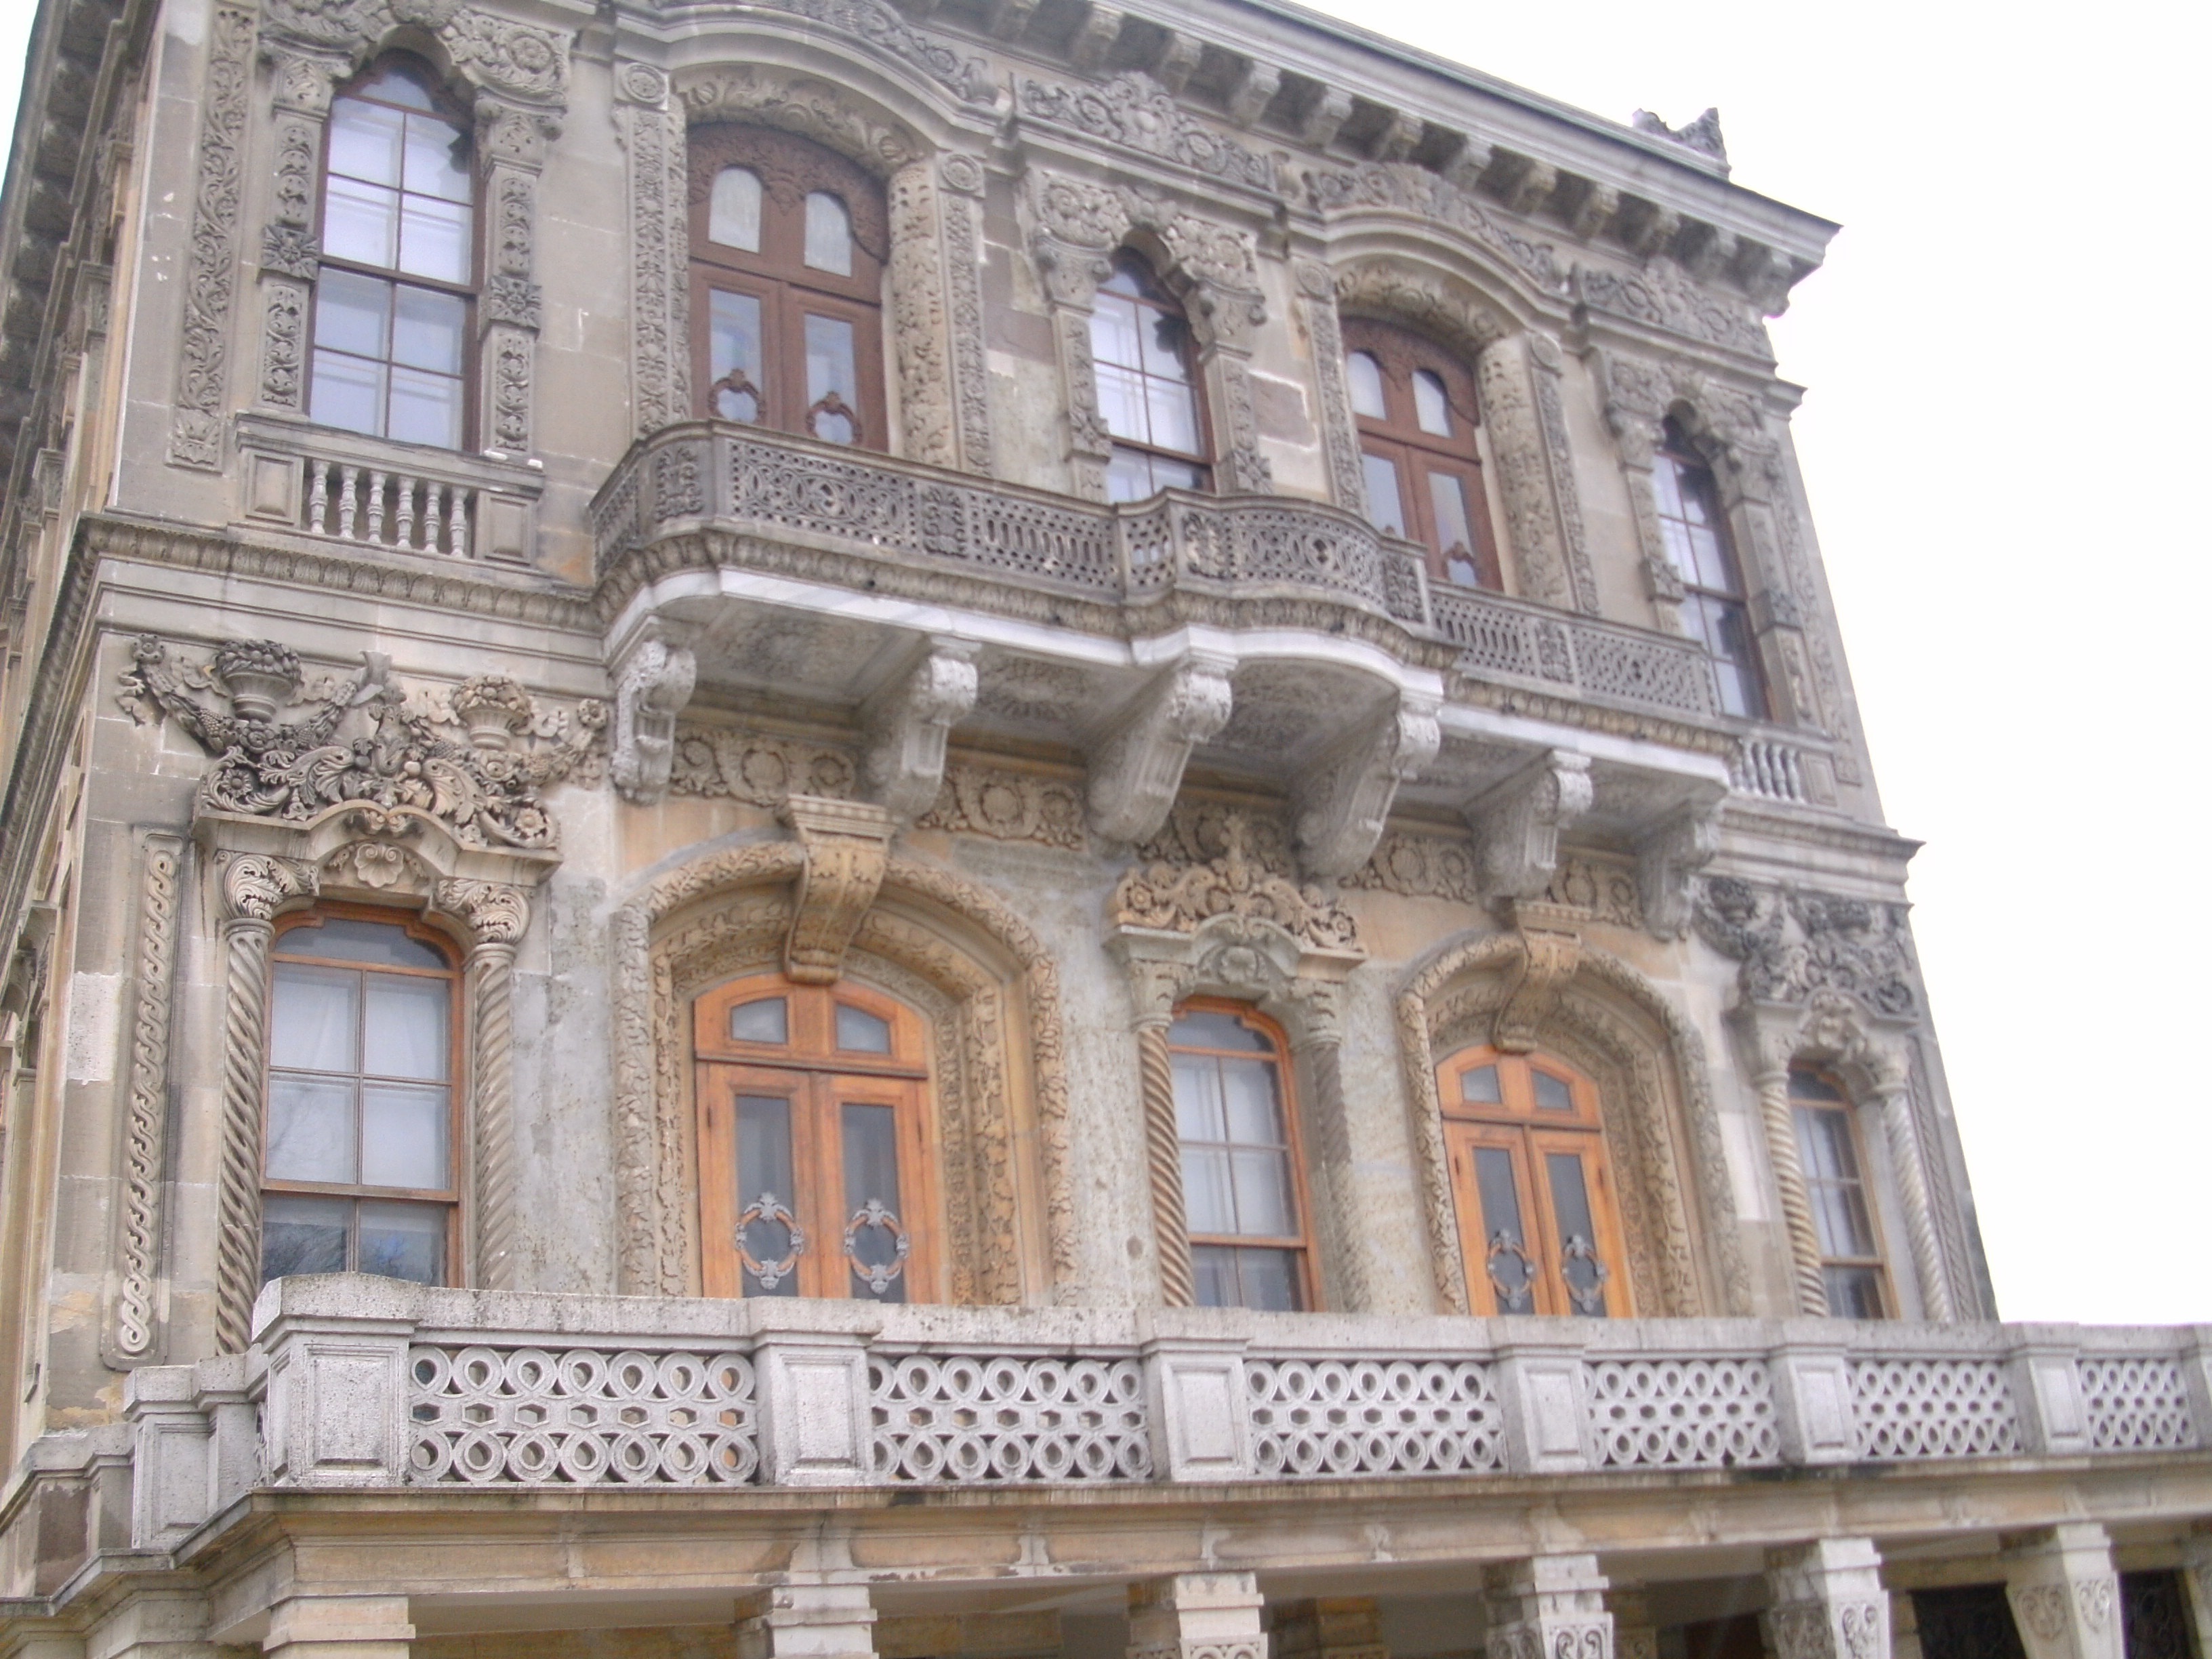
architecture, mansion, building, palace, landmark, facade, baptistery, turkey, istanbul, synagogue, basilica, estate, tours, classical architecture, ancient roman architecture